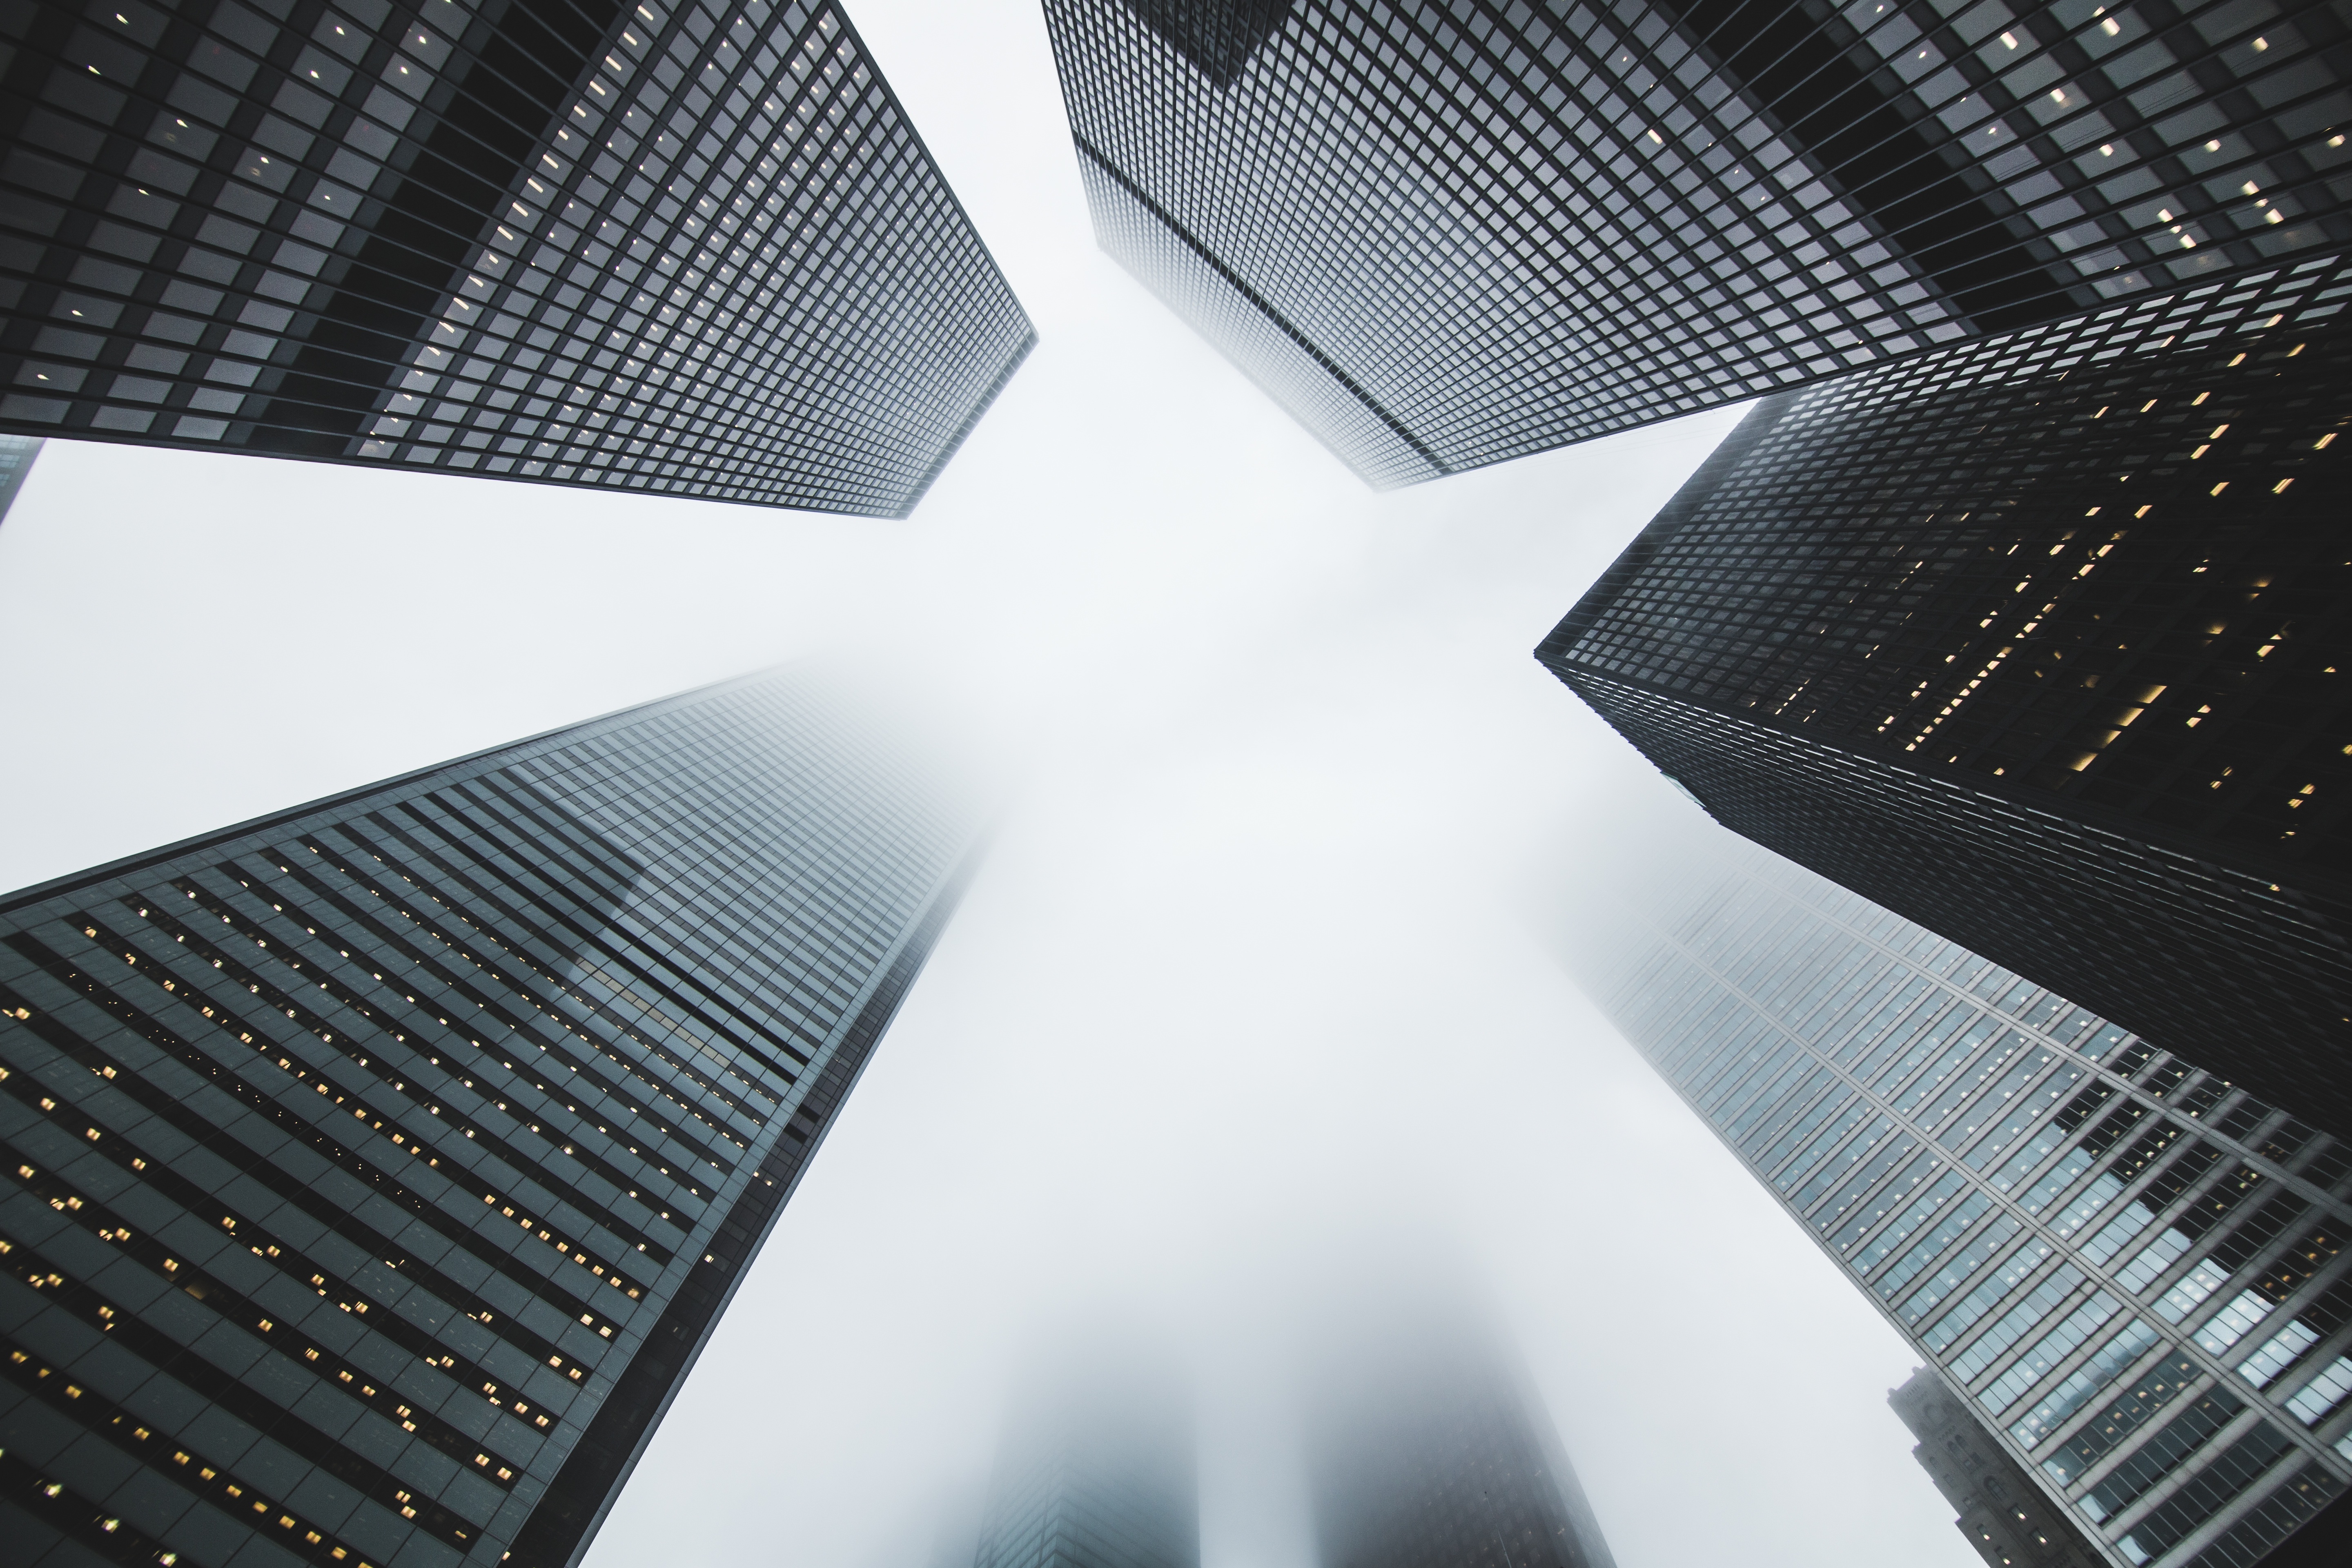
wing, light, sky, skyscraper, cityscape, pattern, line, lens, black, monochrome, skyscrapers, design, symmetry, fisheye